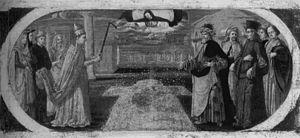
La Naissance de la Vierge est une tablette peinte à tempera sur bois du Pérugin, datant de 1472 environ, conservée à la Walker Art Gallery de Liverpool
Cette page est une liste d'œuvres du Pérugin.
Le Miracle de la neige est une tablette peinte à tempera sur bois du Pérugin, datant de 1472 environ, conservée à Polesden Lacey, une ville près de Guildford dans le Surrey Grande-Bretagne.